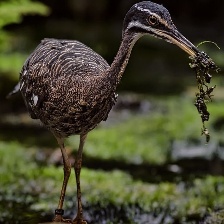
Species: SUNBITTERN
Scientific name:  EURYPYGA HELIAS